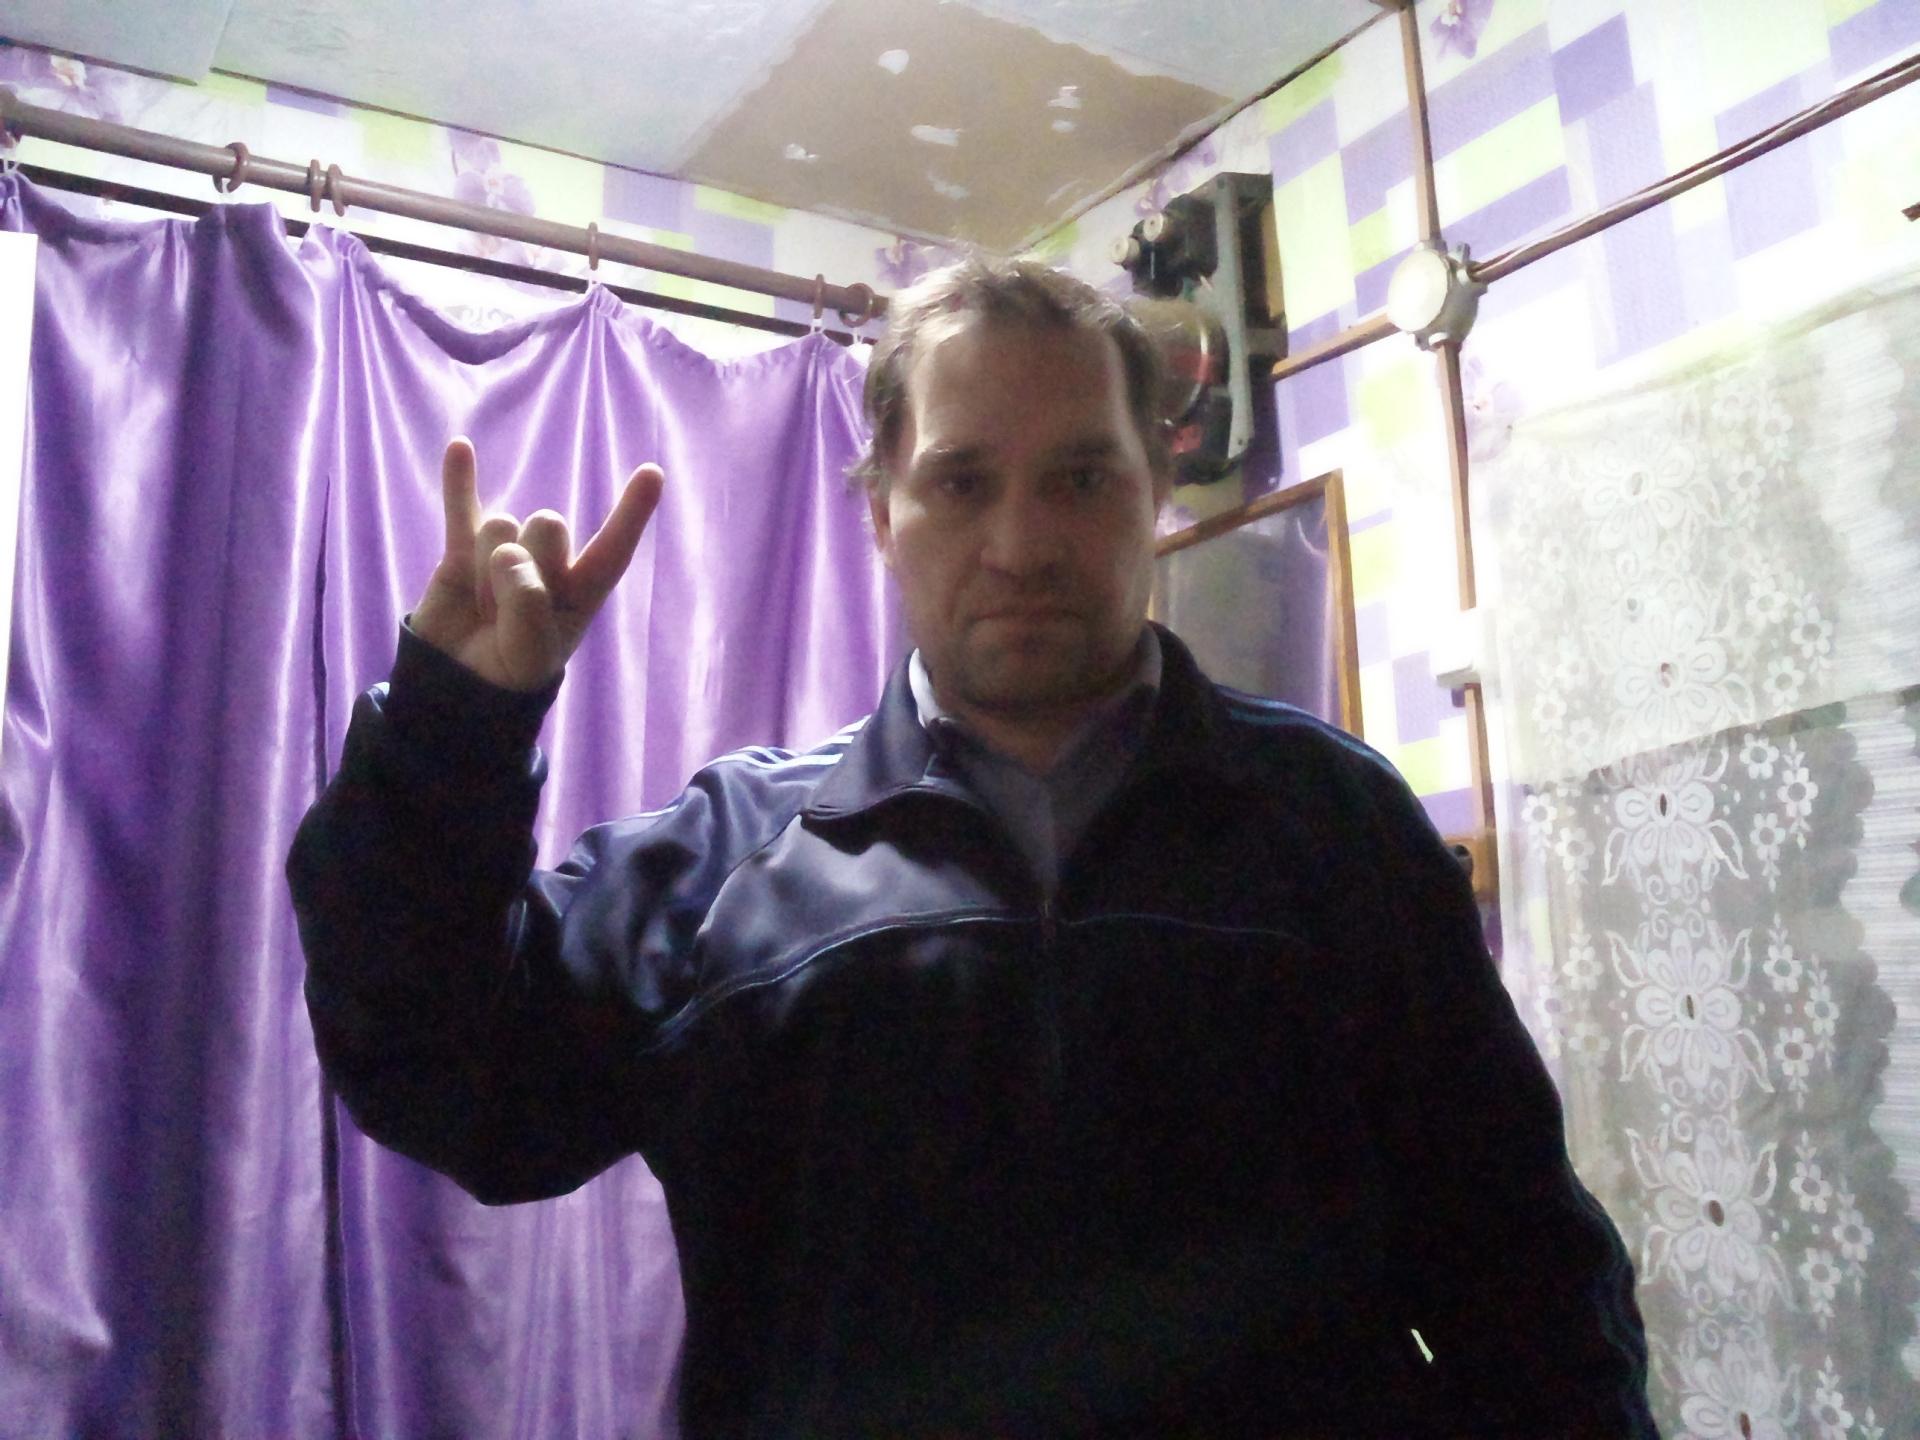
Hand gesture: rock